Punk Berryman

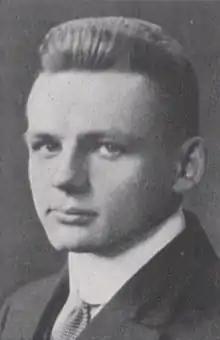
Berryman pictured in "La Vie 1915", Penn State yearbook

Robert Norman "Punk" Berryman (May 18, 1892 – May 18, 1966) was an American football player and coach. He played as a halfback at Pennsylvania State University and was selected as third-team All-American in 1915, his senior year. Berryman served as the head football coach at Gettysburg College in 1916 and at Lafayette College in 1917. He was subsequently an assistant football coach at the University of Iowa and Dickinson College. Berryman served as the head basketball coach at Iowa State University during the 1919–20 season; his team finished the season with an overall record of 6–12, placing seventh in the Missouri Valley Intercollegiate Athletic Association with a conference mark of 2–10. In 1922 and 1923 Berryman was an assistant coach at Colgate University under fellow Penn State alumnus, Dick Harlow. In 1924, he coached the Frankford Yellow Jackets, newly enfranchised to the National Football League (NFL), to a record of 11–2–1, good enough for only a third-place finish. The following season, Berryman coached the Millville Football & Athletic Club. In 1926, he coached the Brooklyn Lions to a record of 3–8 in their only season with the NFL. Berryman was born on May 18, 1892. He attended the Northeast Manual Training School in Philadelphia. He died in May 1966.